Akron-class airship

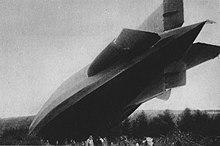
The German zeppelin "L 49"; the study of this captured zeppelin influenced the design of the first US Navy rigid airship,

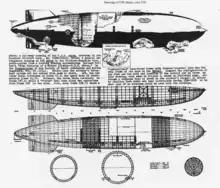
Design drawings of the "Akron" class

The US Navy had been experimenting with rigid airships since shortly after the end of the First World War. In 1917, a German zeppelin, "L 49", was forced down in France following a bombing raid over England, and was captured virtually undamaged. This led to the idea of the United States obtaining a pair of German airships as part of the reparations plan, but they were destroyed by their crews in 1919. As a substitute plan, it was agreed that Germany would build and pay for an airship to be turned over to the Americans, while the US would build one of its own. In July 1919, the US Navy placed an order with the Naval Aircraft Factory in Philadelphia for the components to build a new rigid airship, which would be assembled at Naval Air Station Lakehurst in New Jersey; initially designated as FA-1 (Fleet Airship Number 1), the ship was redesignated as . The plan for the Germans to construct an airship was modified when the Royal Navy cancelled its order for four rigid airships. The first ship of the class, "R38", was already under construction, and so an agreement was reached in October 1919 to sell the incomplete airship to the United States, which gave it the designation ZR-2.